William Vainqueur

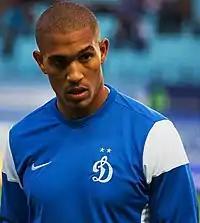
Vainqueur playing for Dynamo Moscow during a match against PSV Eindhoven on 2 October 2014.

Vainqueur made his Dynamo Moscow debut, starting the whole game, in a 1–1 draw against Hapoel Ironi Kiryat Shmona in the first leg of the UEFA Europa League third round. In the return leg, he started the whole game to help the club beat the opposition team 2–1 at away to advance to the next round. Vainqueur made his league debut for Dynamo Moscow, where he played 63 minutes before being substituted, in a 7–3 win over FC Rostov in the opening game of the season. Vainqueur played in both leg of the UEFA Europa League play–offs round against AC Omonia but he was sent–off in the second leg for second bookable offence, as the club went through by beating 4–3 on aggregate. Throughout the UEFA Europa League Group Stage, Vainqueur was featured five out of the six matches in the group stage to help Dynamo Moscow win all the matches to reach the knockout stage. It wasn't until on 4 April 2015 when he scored his first goal for the club, in a 2–2 draw against Lokomotiv Moscow. A month later on 25 May 2015, Vainqueur scored his second goal of the season, in a 2–2 draw against Arsenal Tula. Throughout the 2014–15 season, he was a first team regular, playing in the defensive–midfield position and finished his first season at Dynamo Moscow, making forty–one appearances and scoring two times in all competitions. However, during the season, Vainqueur received criticism from Manager Stanislav Cherchesov for committing several fouls and received a warning as a result.